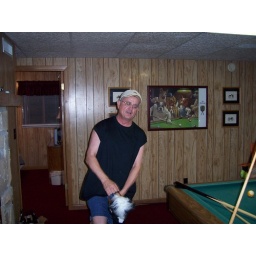
Joe riding a stick horse around the pool table